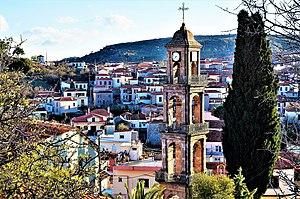
Polichnítos est un village situé au sud de l'île de Lesbos, qui compte 2 763 habitants au recensement de 2001.